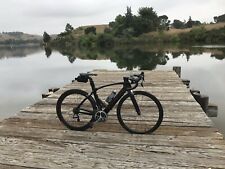
Vehicle type: Bikes